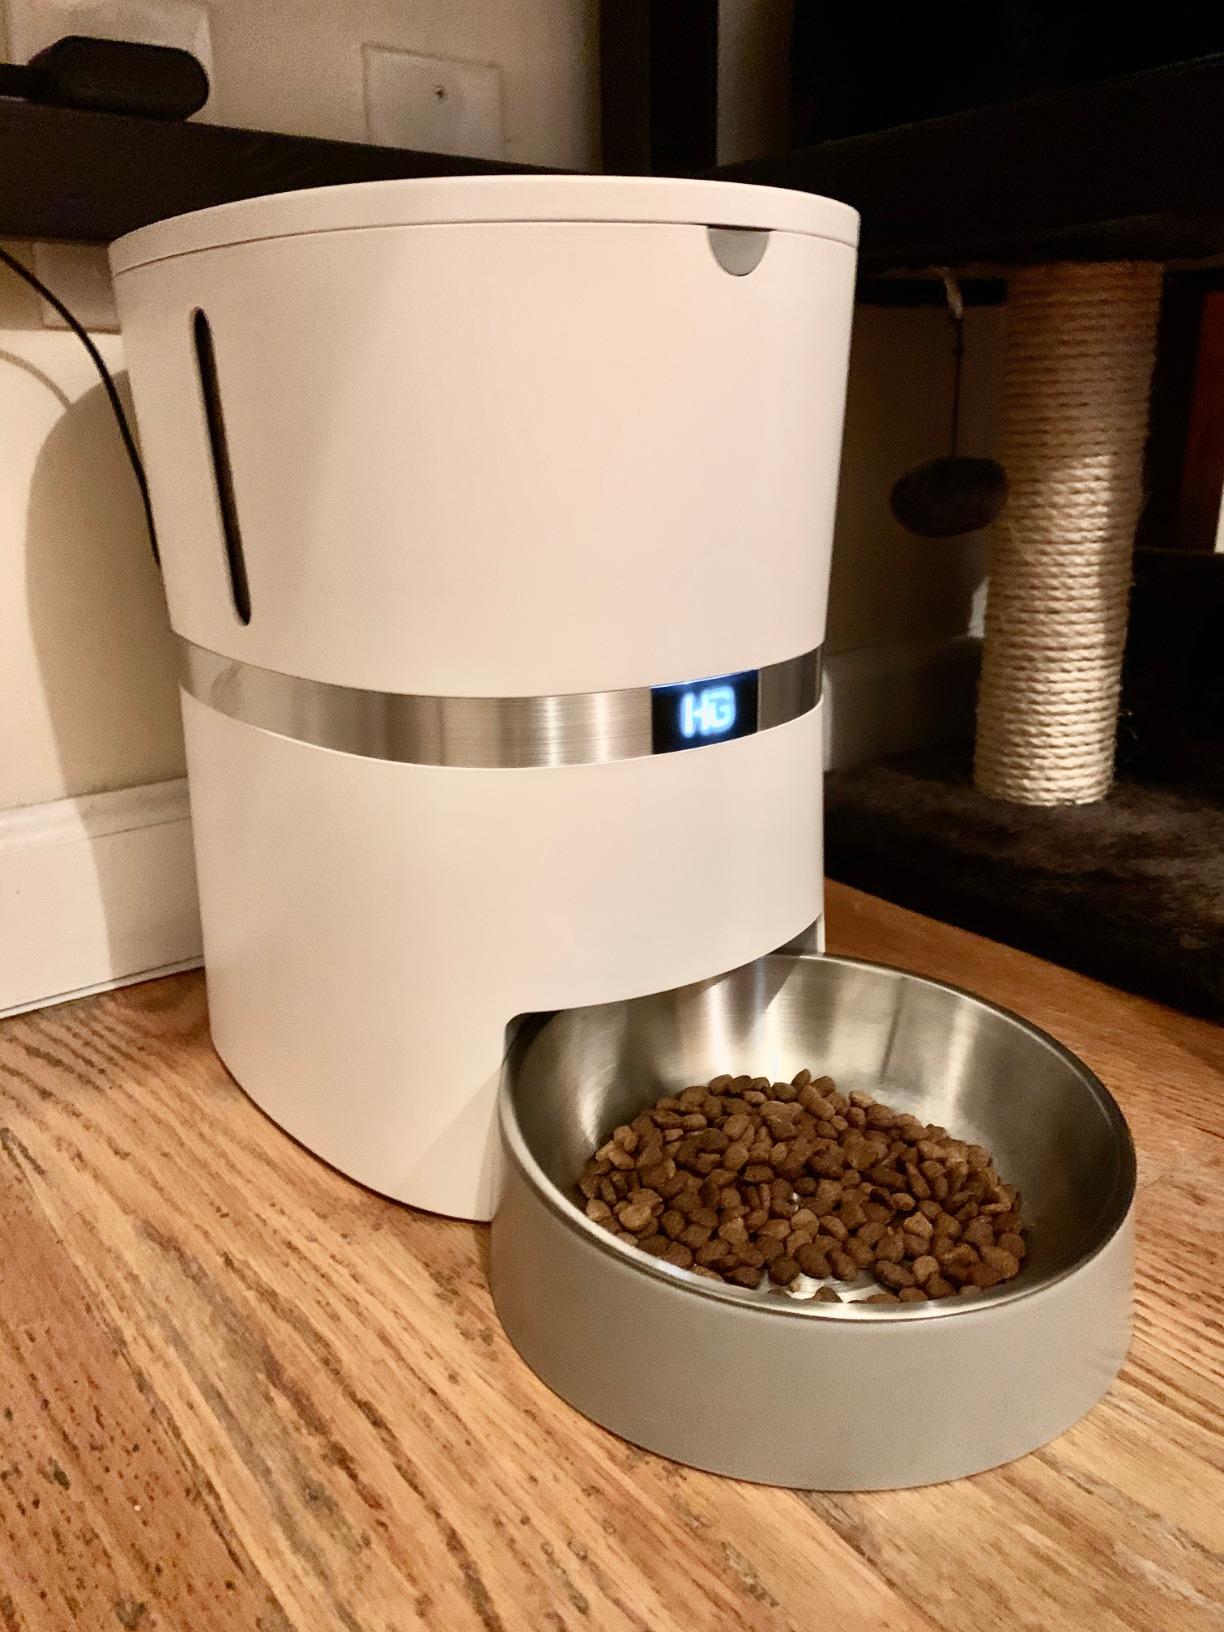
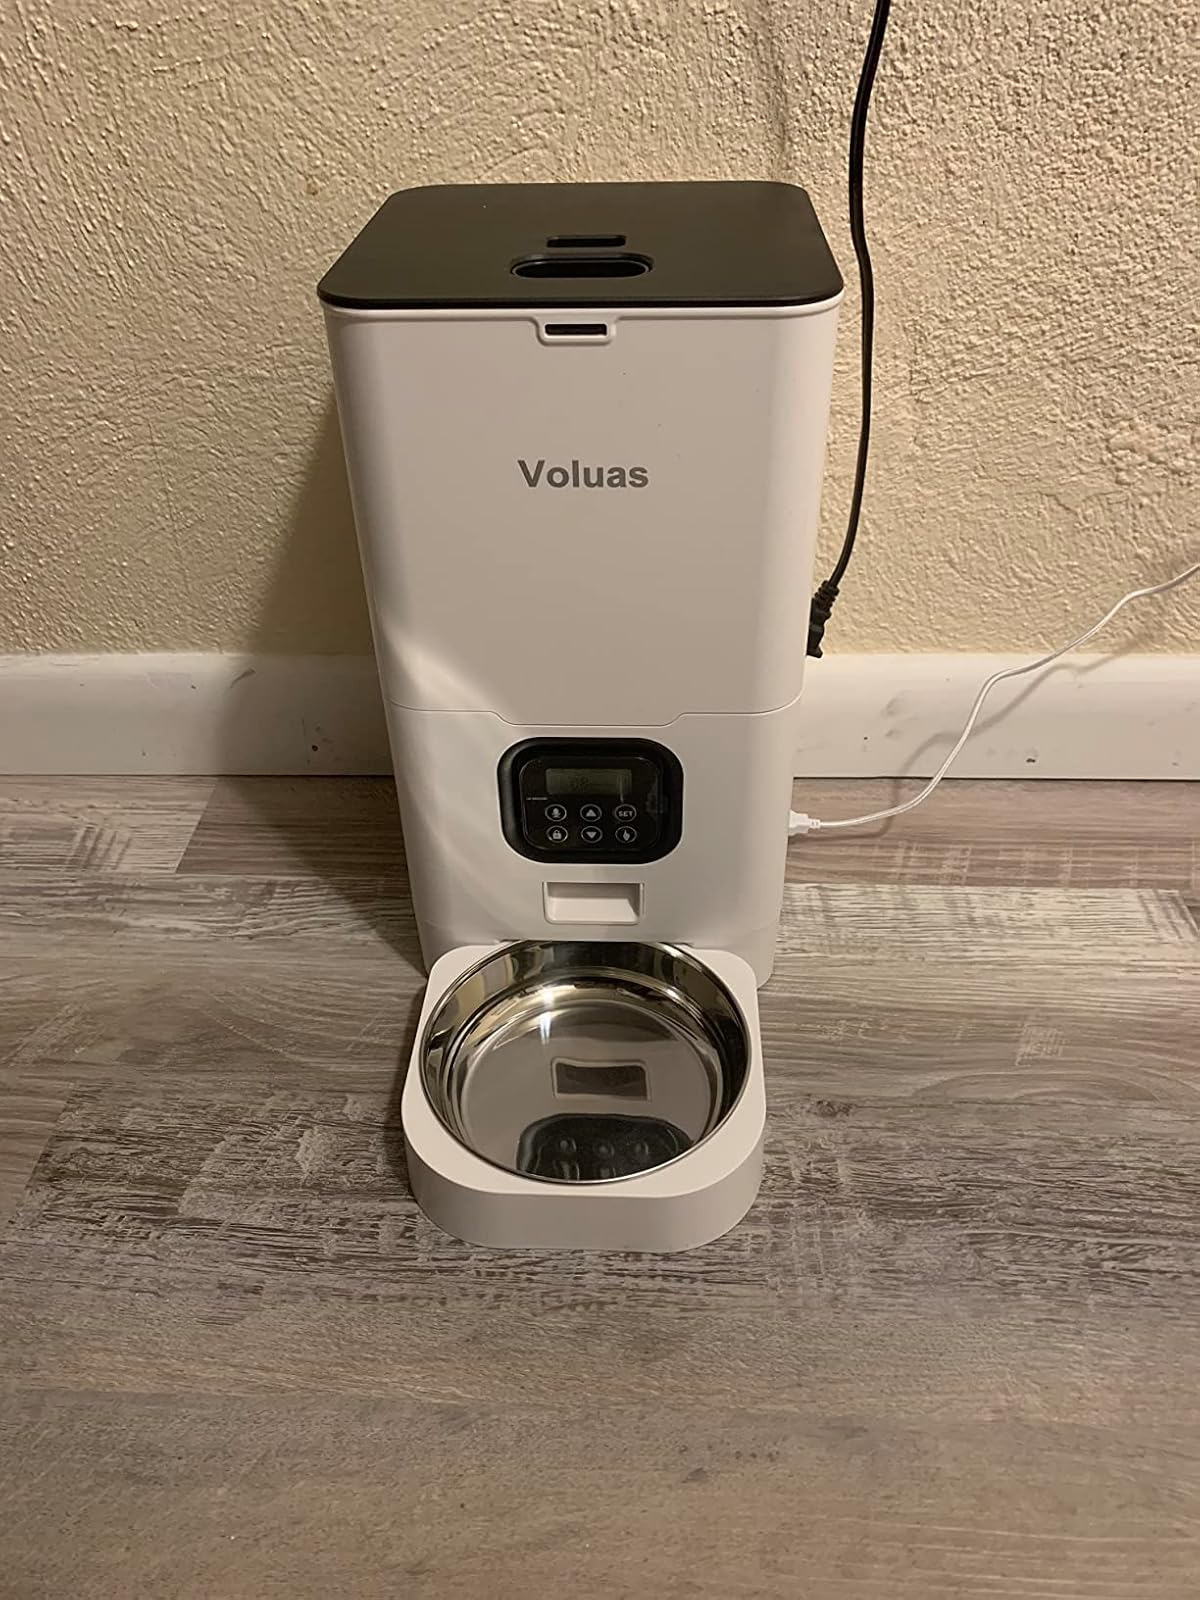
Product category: items_feeder
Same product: no